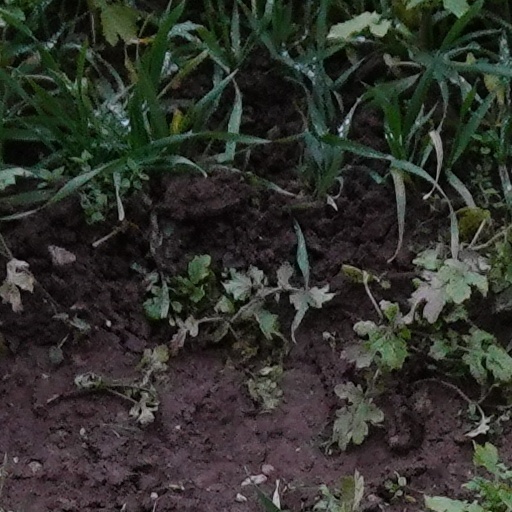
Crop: wheat